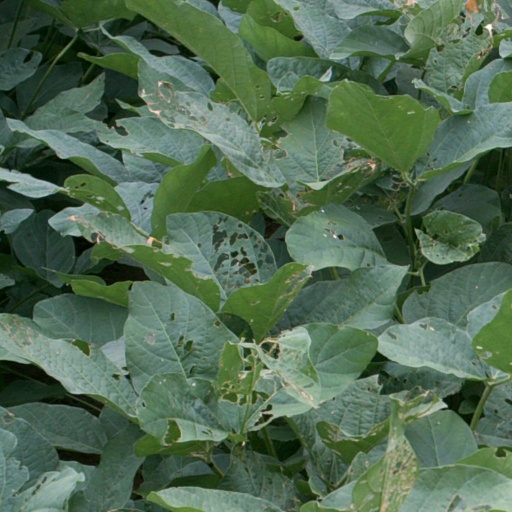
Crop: soybean